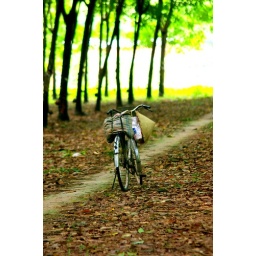
A bike in amognst the rubber trees in Vietnam